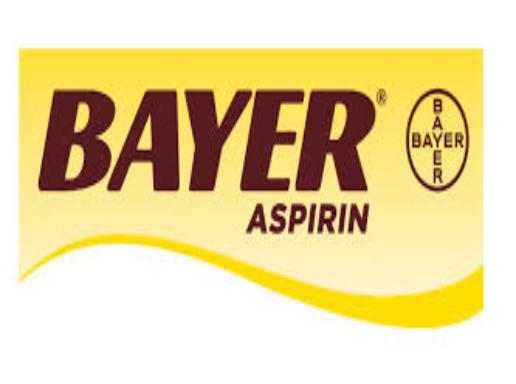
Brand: aspirin
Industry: Medical